Katajanokka Airport

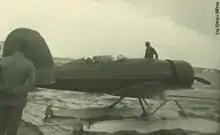
Charles Lindbergh at Katajanokka Airport in 1933 when he was advising Finns on founding a new airport.

Aero Oy began its flights from Katajanokka on 20 March 1924 at 15:40 with a Junkers F 13 D-335 aircraft. The crew consisted of a German pilot and a mechanic. The first Finnish pilot, Gunnar Lihr, began his flights during the summer of the same year. The routes of Aero went to Stockholm, Tallinn and Riga. From the very start, the company had two flights to Tallinn on every day of the week. Stockholm was not as popular as Tallinn, with six flights a week. The flight to Stockholm took three hours, but in the event of contrary winds, the flight time could be up to half an hour longer.